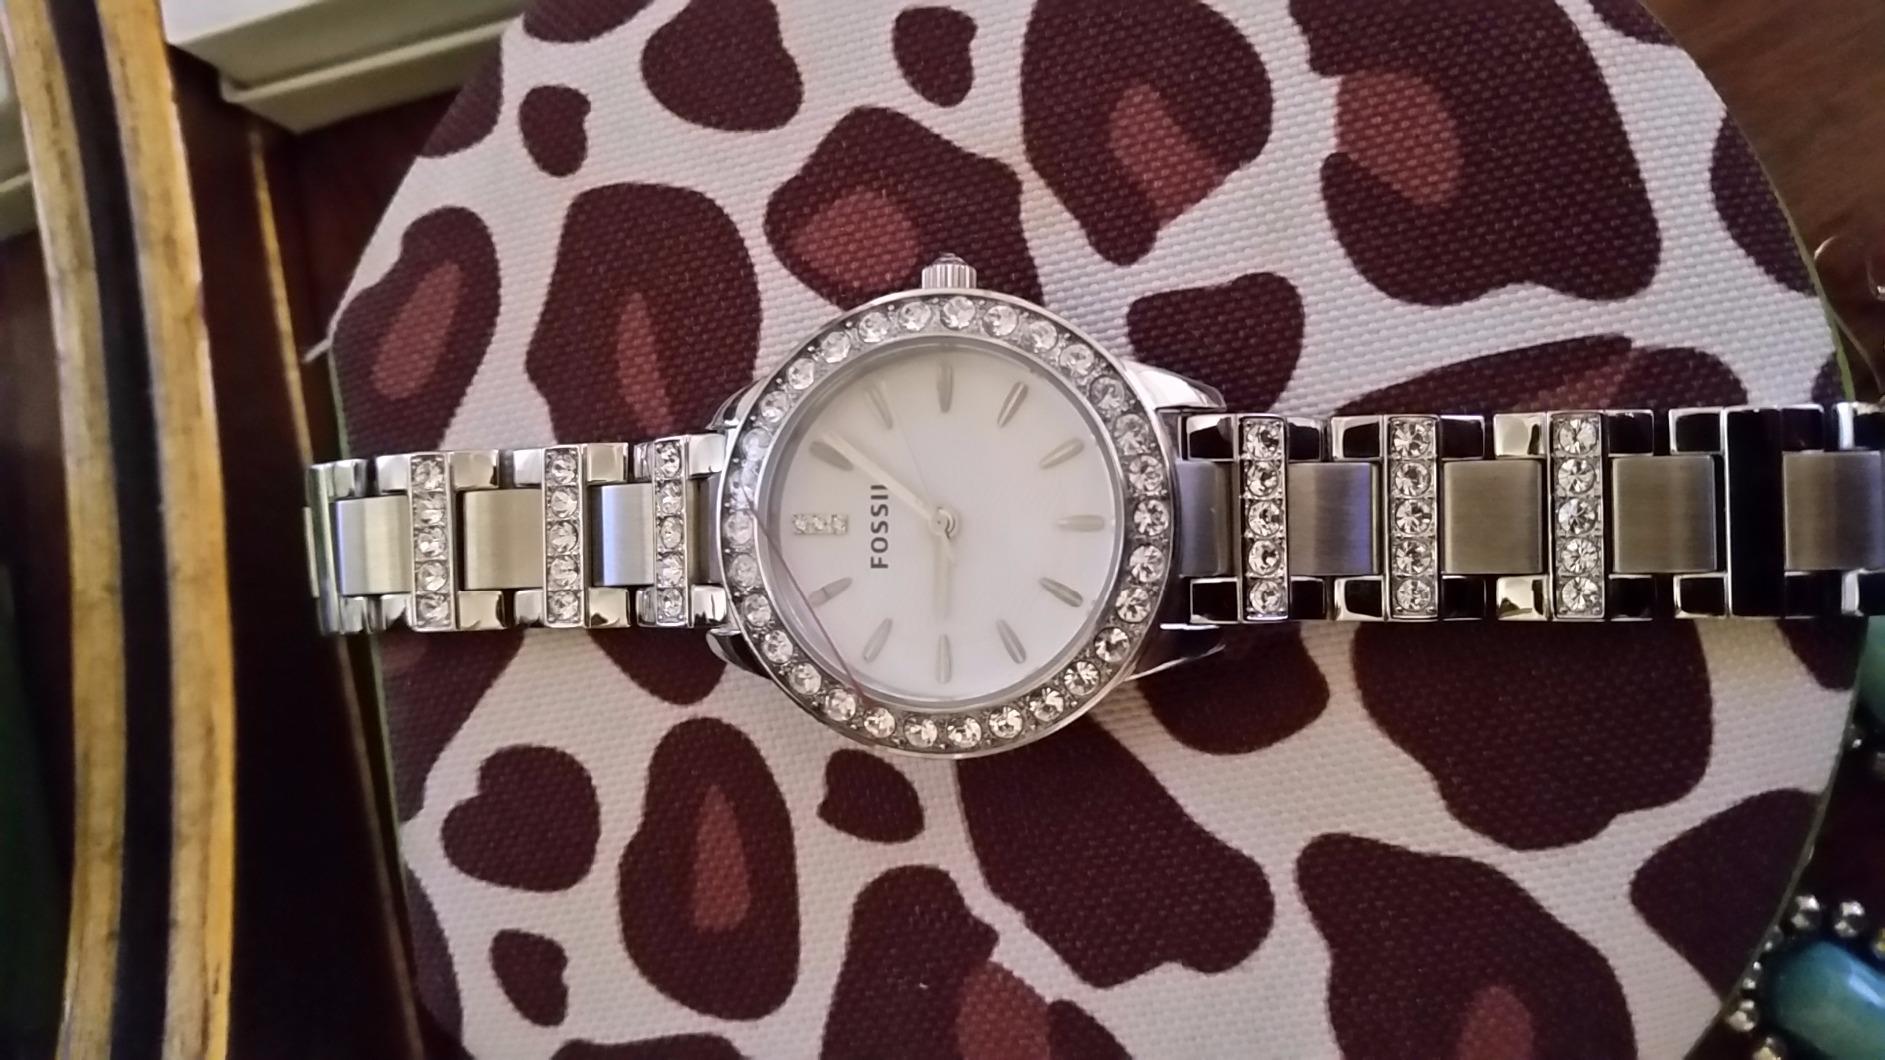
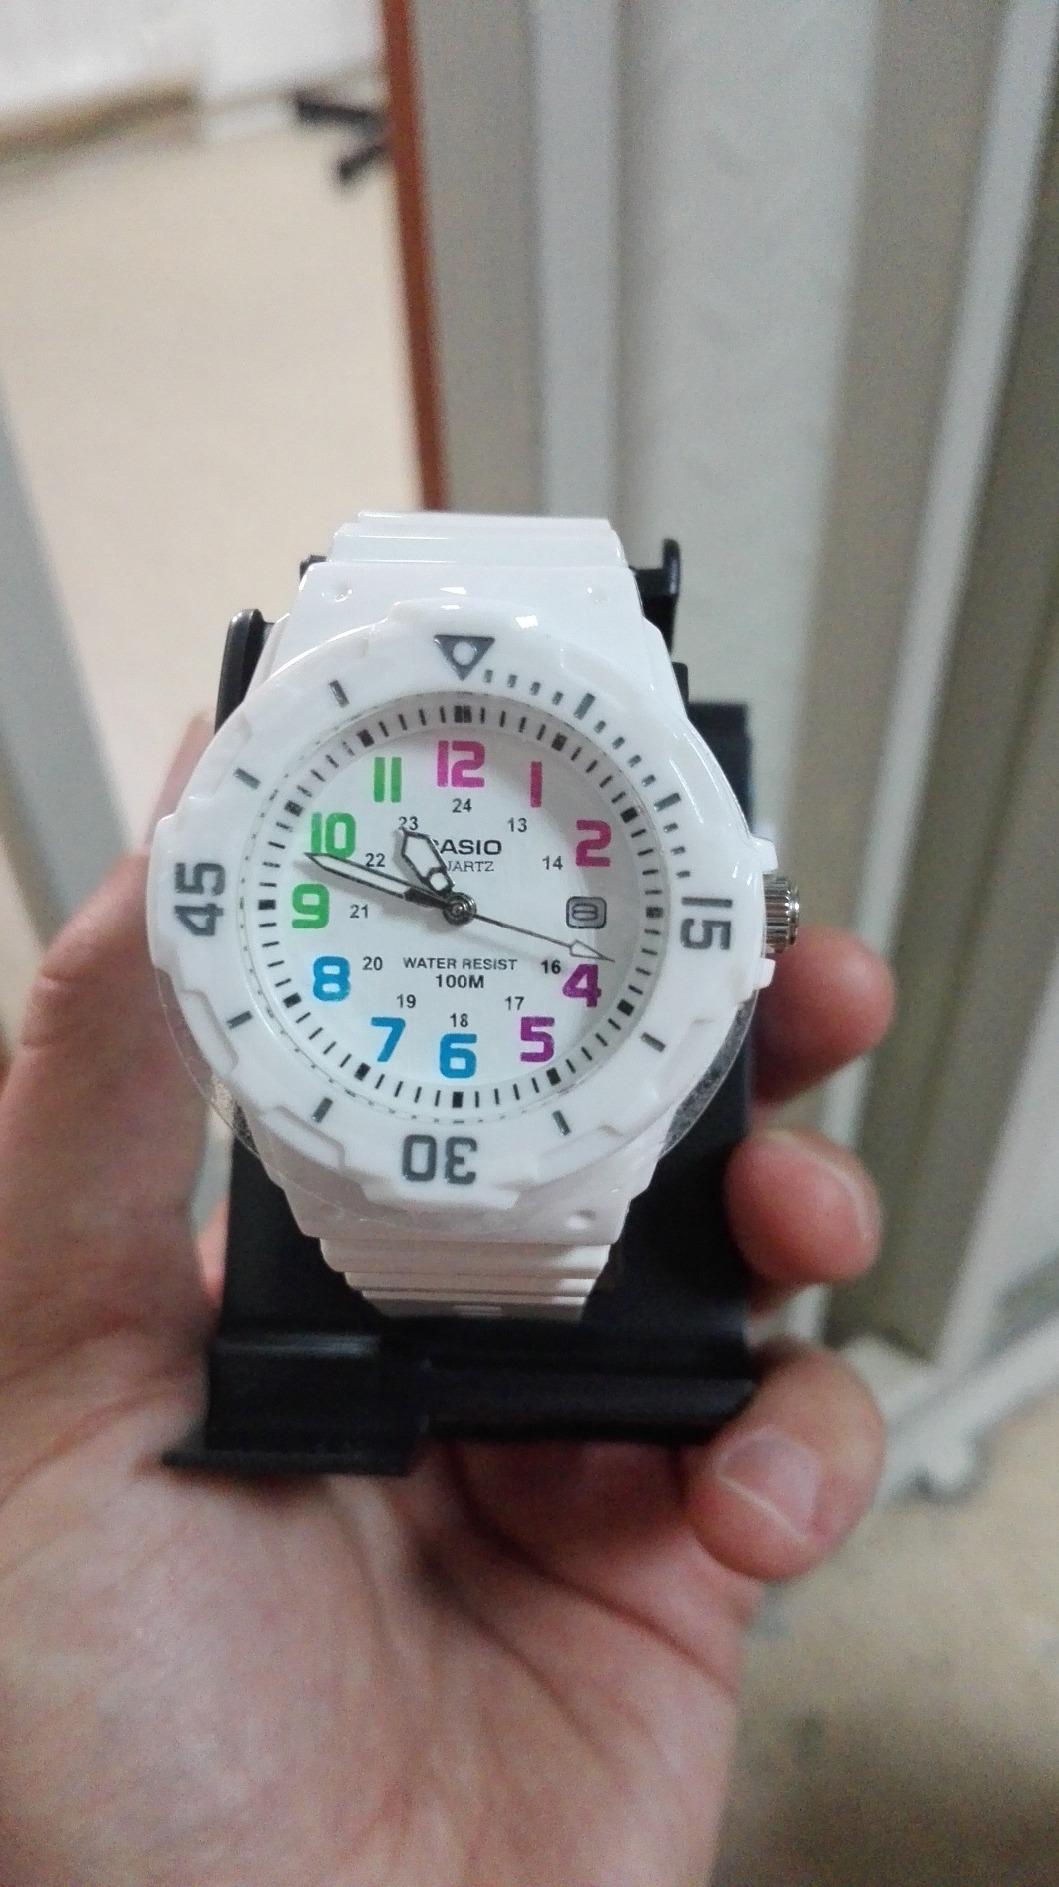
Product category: accessories_watch
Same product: no